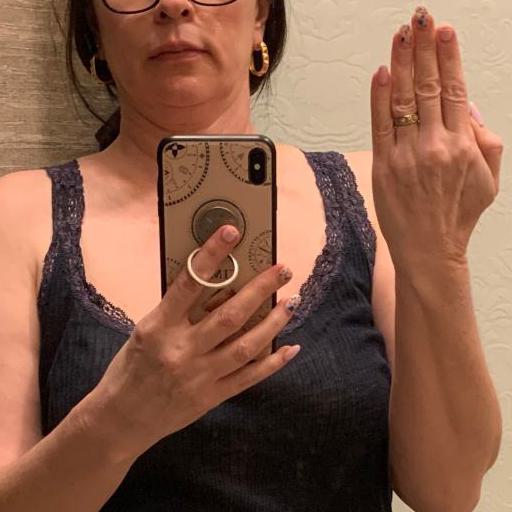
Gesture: no_gesture